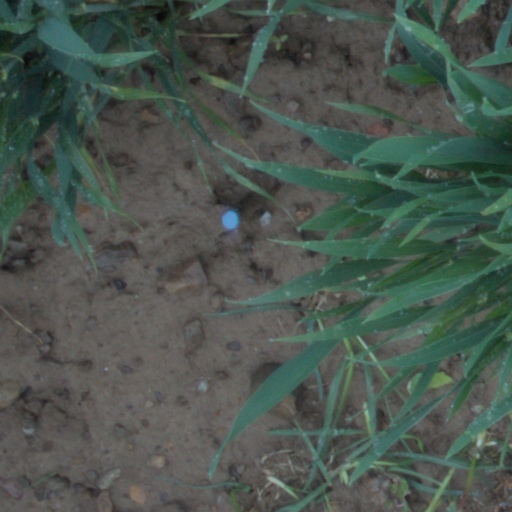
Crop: wheat